Theoktiste

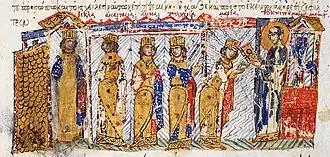
The daughters of Theodora being instructed in the veneration of the icons by their grandmother Theoktiste. Miniature from the "Madrid Skylitzes"

Theoktiste, also known as Phlorina (Φλώρινα), was the mother of the 9th-century Byzantine empress Theodora, the wife of Emperor Theophilos.